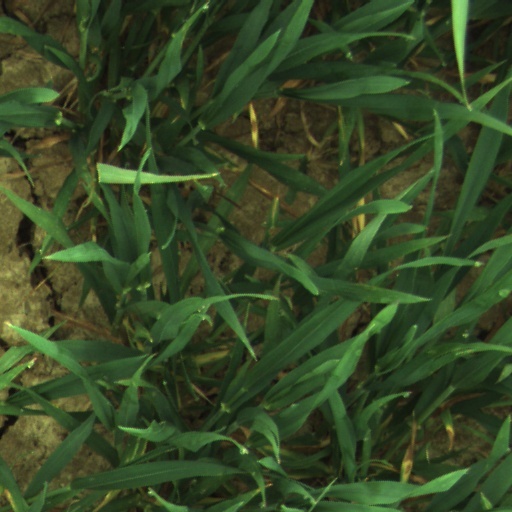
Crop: wheat